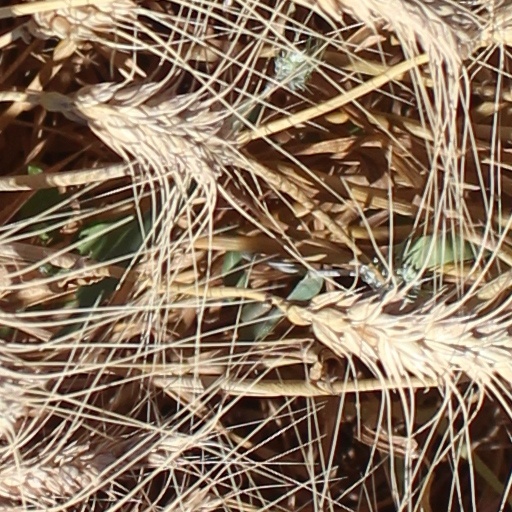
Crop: wheat